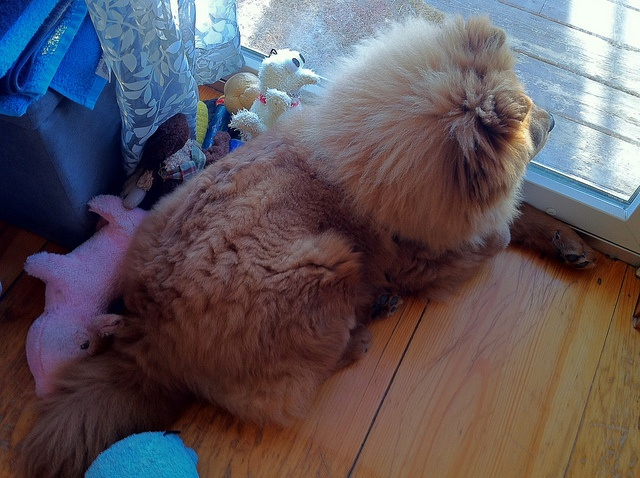
A small fluffy dog sleeping next to a window
A brown dog on wooden floor next to a window.
A brown dog sitting in front of a door on a hard wood floor.
A family pet waiting at the door for there master's to return home.
A dog is sitting on the floor looking out the window.